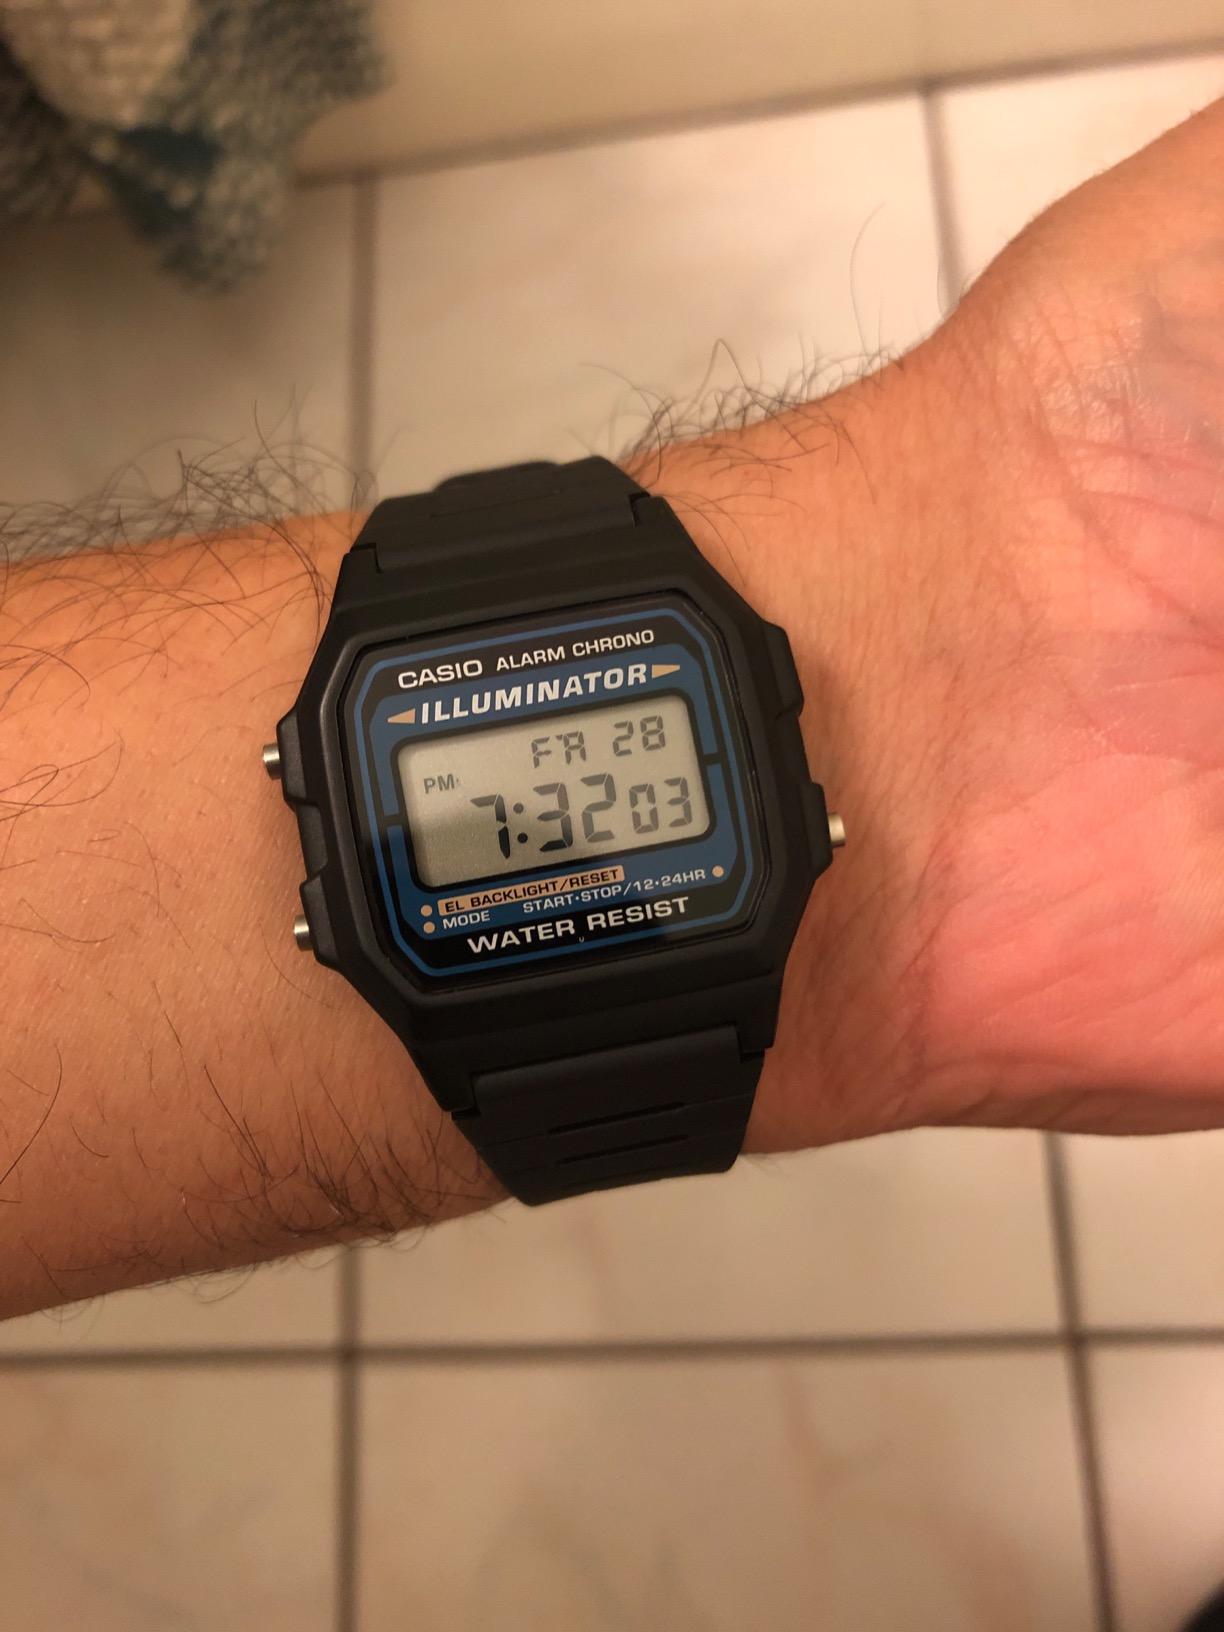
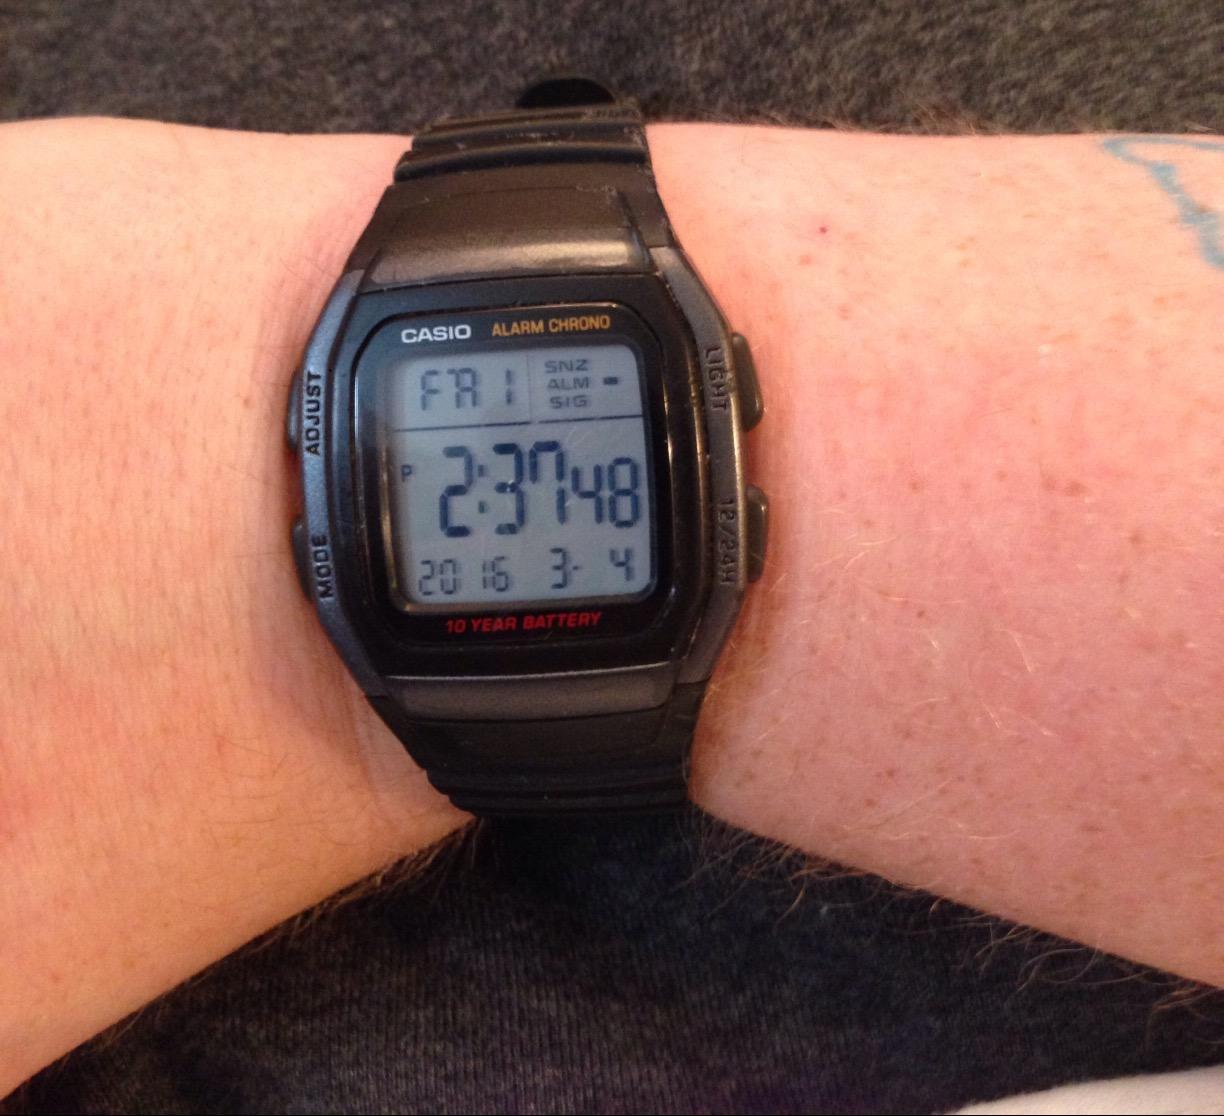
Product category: accessories_watch
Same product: no